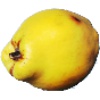
Label: quince